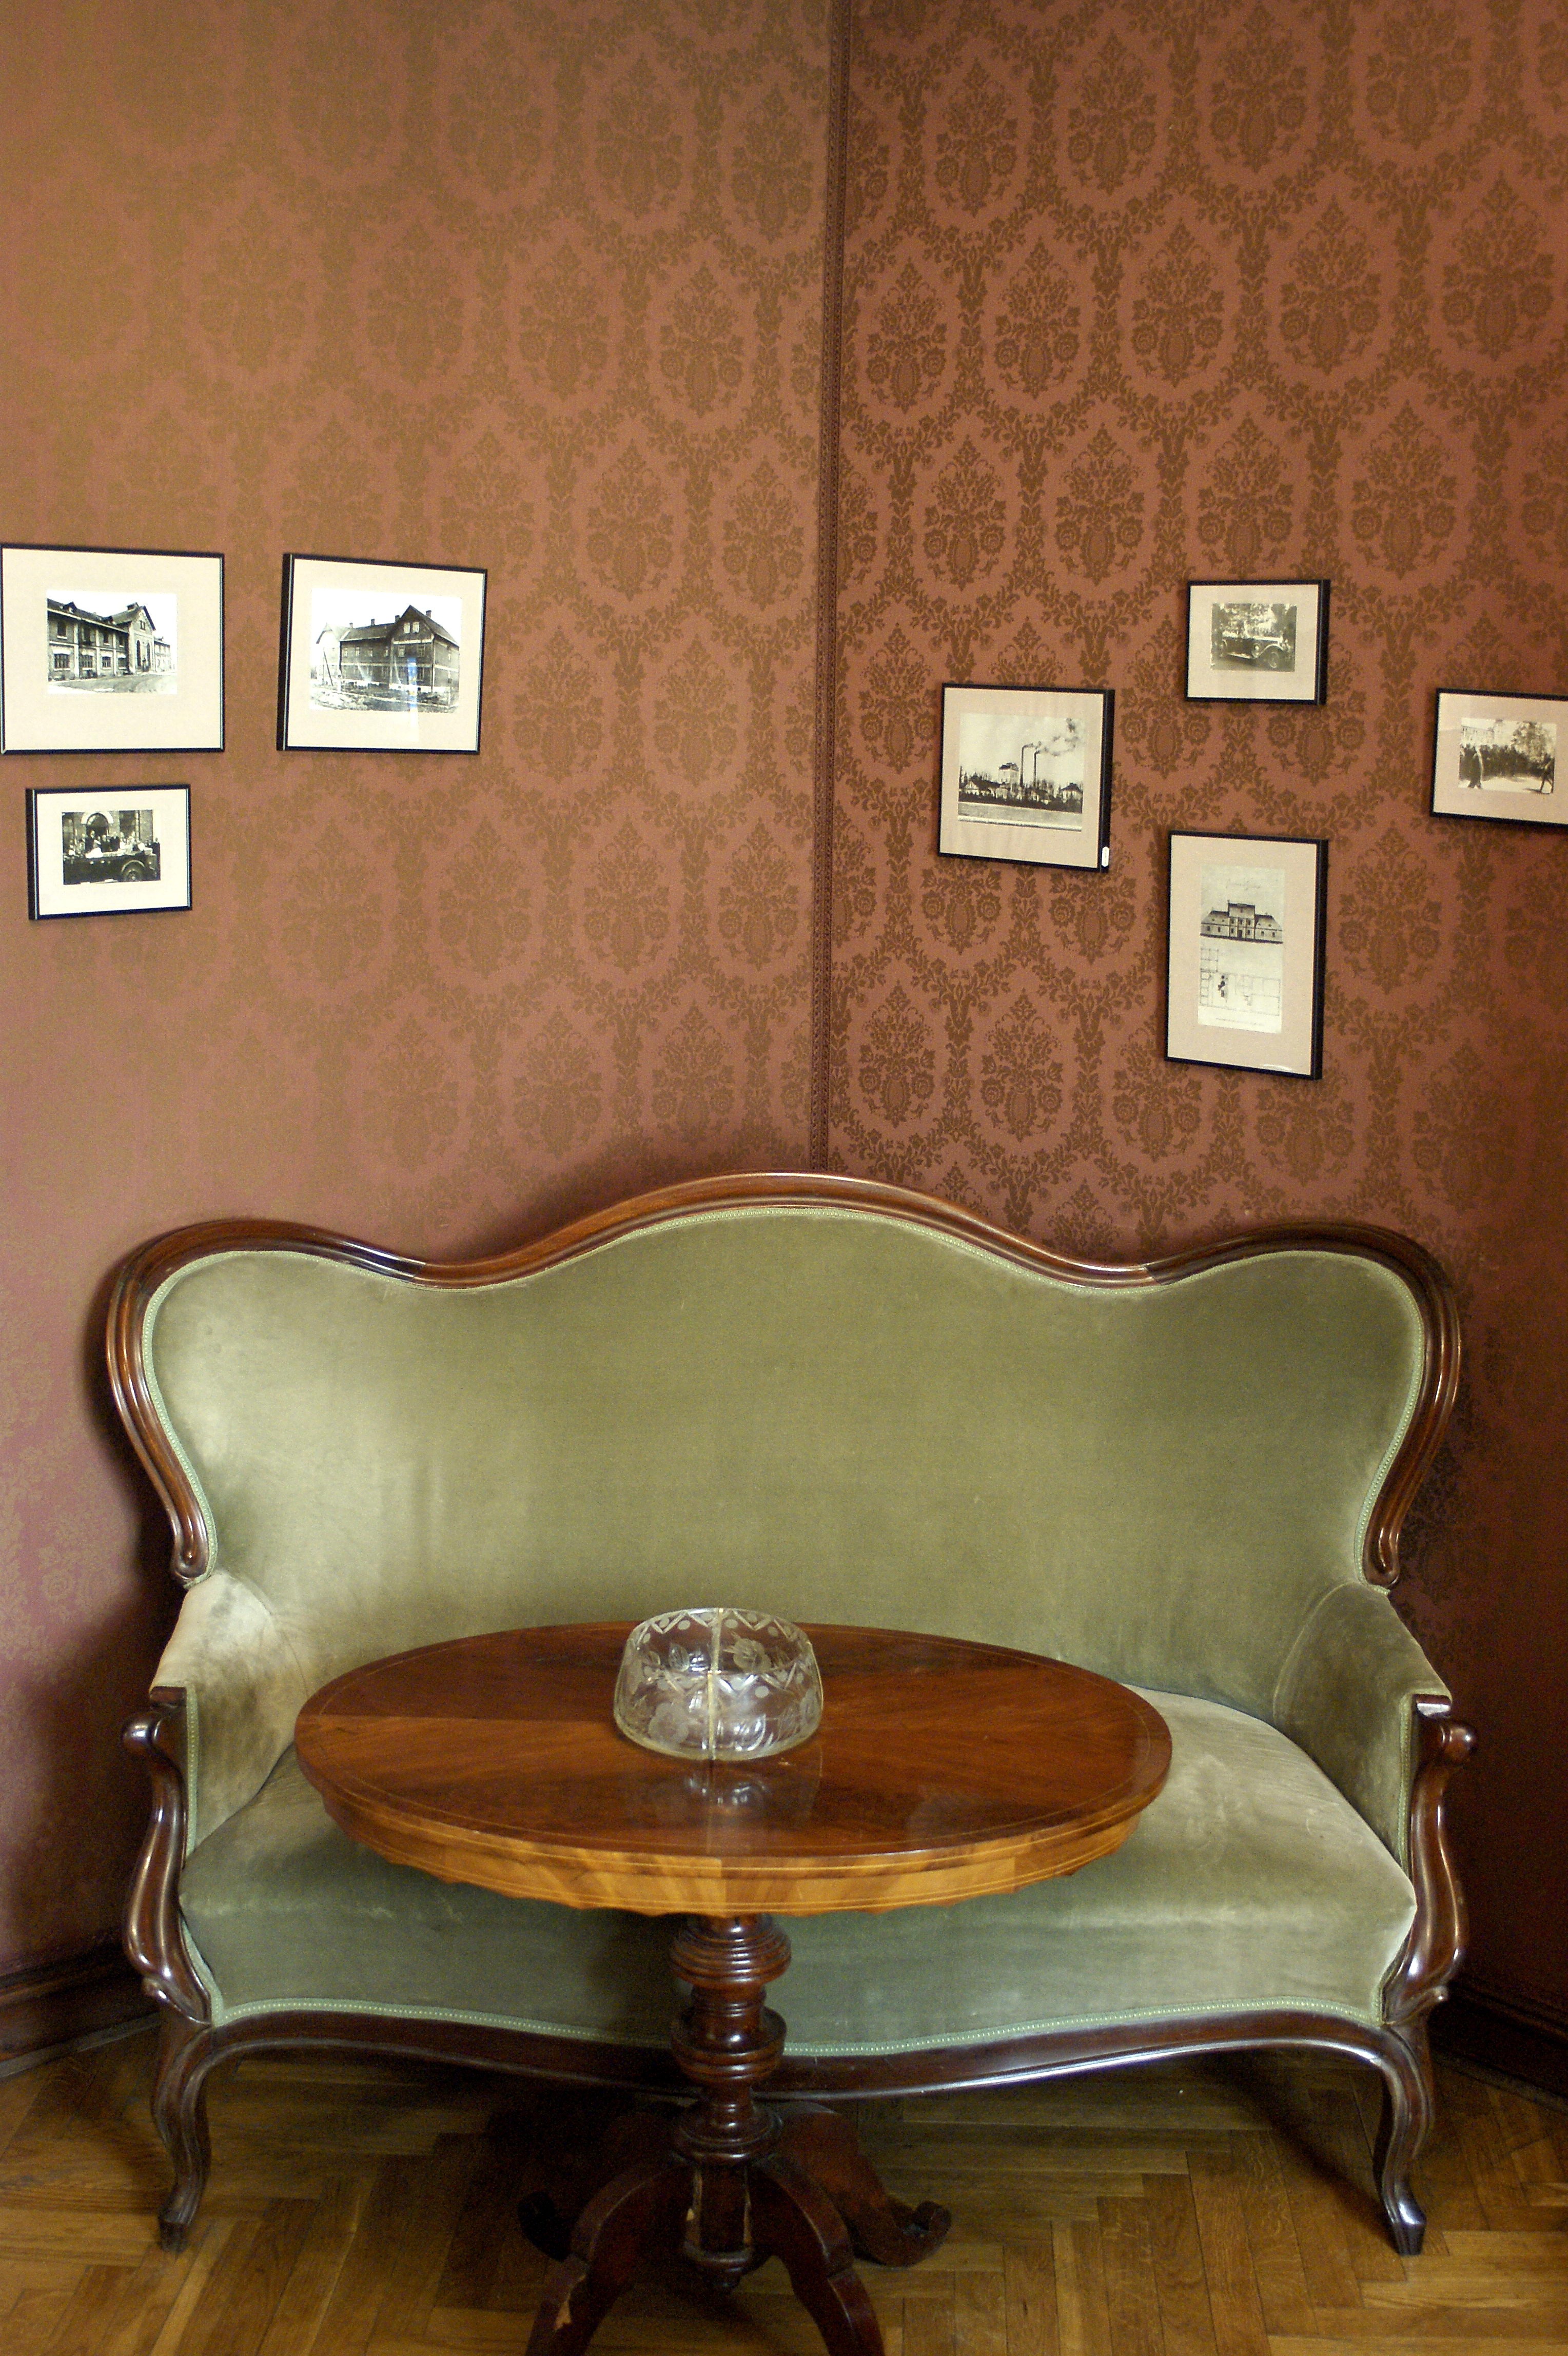
table, antique, chair, floor, living room, furniture, room, sofa, couch, interior design, luxury, design, old furniture, baroque sofa, antique interior